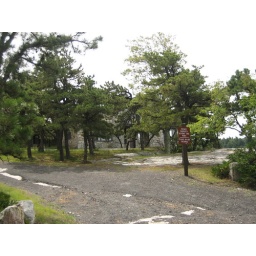
cool rock house over the cliff